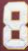
Number: 8